Hungarian Civil War (1264–1265)

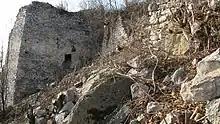
The southern wall of the inner castle of Szádvár

The civil war broke out around 10 December 1264. Brothers Ladislaus and Julius Kán led Béla's army, which consisted mostly of Cuman warriors. They invaded Duke Stephen's realm and pushed forward unhindered penetrating to the valley of the Maros (Mureș) river in the southern part of Transylvania, despite the failed efforts of Alexander Karászi to regain these territories. Stephen's army – the younger king was present in person, along with Peter Csák and Mikod Kökényesradnót – stopped their advance at the Fortress of Déva (Deva, present-day Romania), where the invaders suffered a heavy defeat, and Julius Kán was killed. It was the first battle where Peter Csák – a prominent combatant of the 1270s internal conflicts – could show his brilliant military talent, effectively leading Stephen's army at Déva. Attila Zsoldos emphasised Stephen was able to set up an efficient army against his father, which took time to reach the southern parts of his domain. Thus, the assembly point could have been in a central location – possibly Várad. Just before the Kán brothers' attack, Stephen began to gather his army and left his family – Queen Elizabeth, his four daughters and the infant son Ladislaus – behind the fortified walls of Patak Castle in Zemplén County (today in ruins near Sátoraljaújhely). Stephen intended to launch an attack against Béla's kingdom, but his father dealt a pre-emptive blow. After the interrogation of the prisoners of war and reconnaissance reports, however, it became clear to Stephen that the Cuman army was only an advance force followed by the much more significant royal army led by the skilled military general, Judge royal Lawrence, son of Kemény (or Matucsinai). His troops followed the same route in the kingdom's south forcing Stephen to retreat as far as the castle at Feketehalom (Codlea, Romania) in the easternmost corner of Transylvania. Zsoldos believed Stephen retreated without fighting Lawrence's advancing army because of simultaneous events in the northern part of his realm.